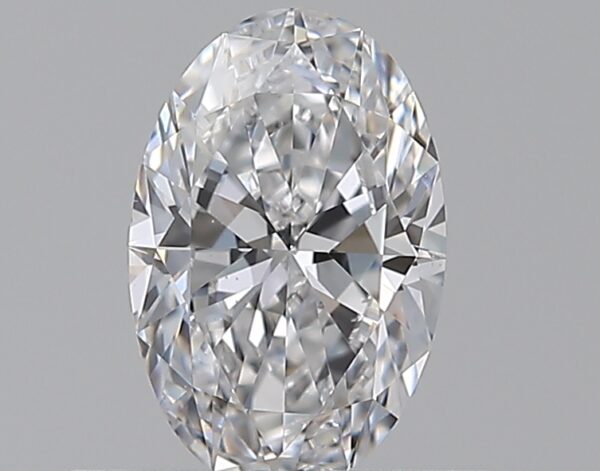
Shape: oval
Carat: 0.5
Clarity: VS2
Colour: D
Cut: EX
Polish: EX
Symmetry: VG
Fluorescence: N
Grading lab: GIA
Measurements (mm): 6.65 x 4.34 x 2.63